Judas Priest

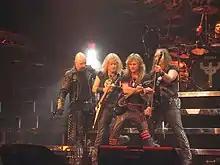
The reunited Judas Priest performing in 2005

In May 1988, "Ram It Down" was released, featuring several reworked songs left over from "Turbo", in addition to new songs. The band recorded three tracks with pop producers Stock-Aitken-Waterman: two originals, "Runaround" and "I Will Return", and a cover of The Stylistics' hit "You Are Everything". Producer Matt Aitken said of the sessions, "I think it was ill-conceived, it was unlikely it was going to work. But we went into it with the spirit of optimism, and we did the best with them, within the parameters within which we would be prepared to work. We weren't going to use live drum kits and stuff, and that probably made it a no go from the start. I have no idea why we were working with Judas Priest really, but I think we made a good fist of a heavy metal song. I think it sounded alright." The tracks were ultimately not included on this album due to a management decision.